Tel Aviv

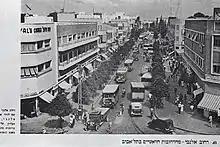
Tel Aviv, Allenby Street, 1940

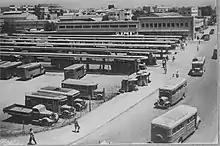
The Old Tel Aviv central bus station, which opened in 1941

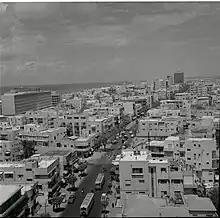
Tel Aviv in 1961

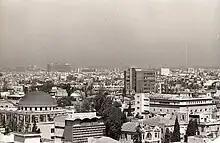
Tel Aviv in 1970

Tel Aviv was granted the status of an independent municipality separate from Jaffa in 1934. The Jewish population rose dramatically during the Fifth Aliyah after the Nazis came to power in Germany. Many new Jewish immigrants to Palestine disembarked in Jaffa, and remained in Tel Aviv, turning the city into a center of urban life. Friction during the 1936–39 Arab revolt led to the opening of a local Jewish port, Tel Aviv Port, independent of Jaffa, in 1938. It closed on 25 October 1965. Lydda Airport (later Ben Gurion Airport) and Sde Dov Airport opened between 1937 and 1938. According to the Jewish Virtual Library, the Jewish population of Tel Aviv had risen to 150,000 by 1937, compared to Jaffa's mainly Arab 69,000 residents, and by 1939 rose to 160,000, which was over a third of Palestine's total Jewish population. The village statistics of 1938 listed Tel Aviv's population as 140,000, all Jews.